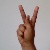
The image shows a hand gesture representing the letter 'K' in Indian Sign Language.